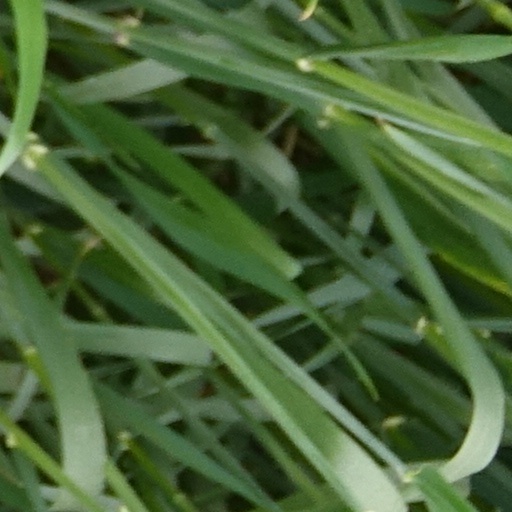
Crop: wheat